Elizabeth Gracen

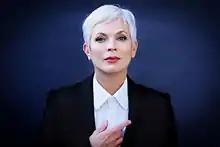
Gracen in 2016

Elizabeth Ward Gracen (born Elizabeth Grace Ward, April 3, 1961) is an American actress and beauty pageant contestant who won the title of Miss America in 1982.